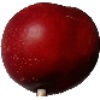
Label: nectarine